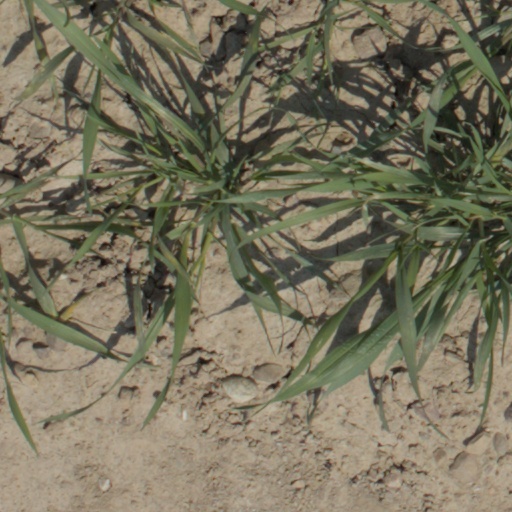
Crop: wheat